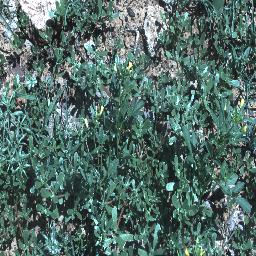
Label: negative